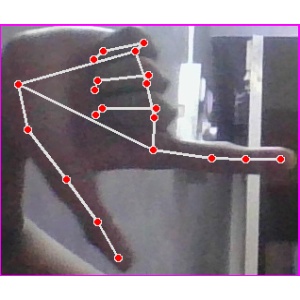
अक्षर: ख